Cross-stitch

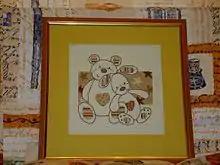
A cross-stitching created with the use of different color fabrics

Multicoloured, shaded, painting-like patterns as we know them today are a fairly modern development, deriving from similar shaded patterns of Berlin wool work of the mid-nineteenth century. Besides designs created expressly for cross-stitch, there are software programs that convert a photograph or a fine art image into a chart suitable for stitching. One example of this is in the cross-stitched reproduction of the Sistine Chapel charted and stitched by Joanna Lopianowski-Roberts.